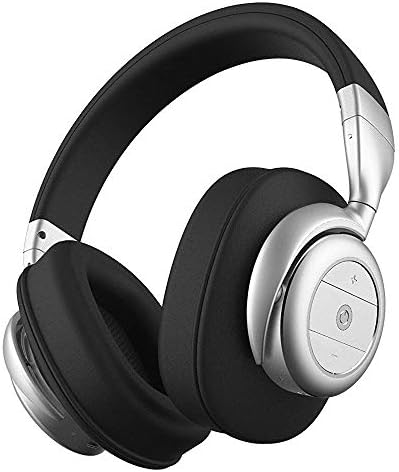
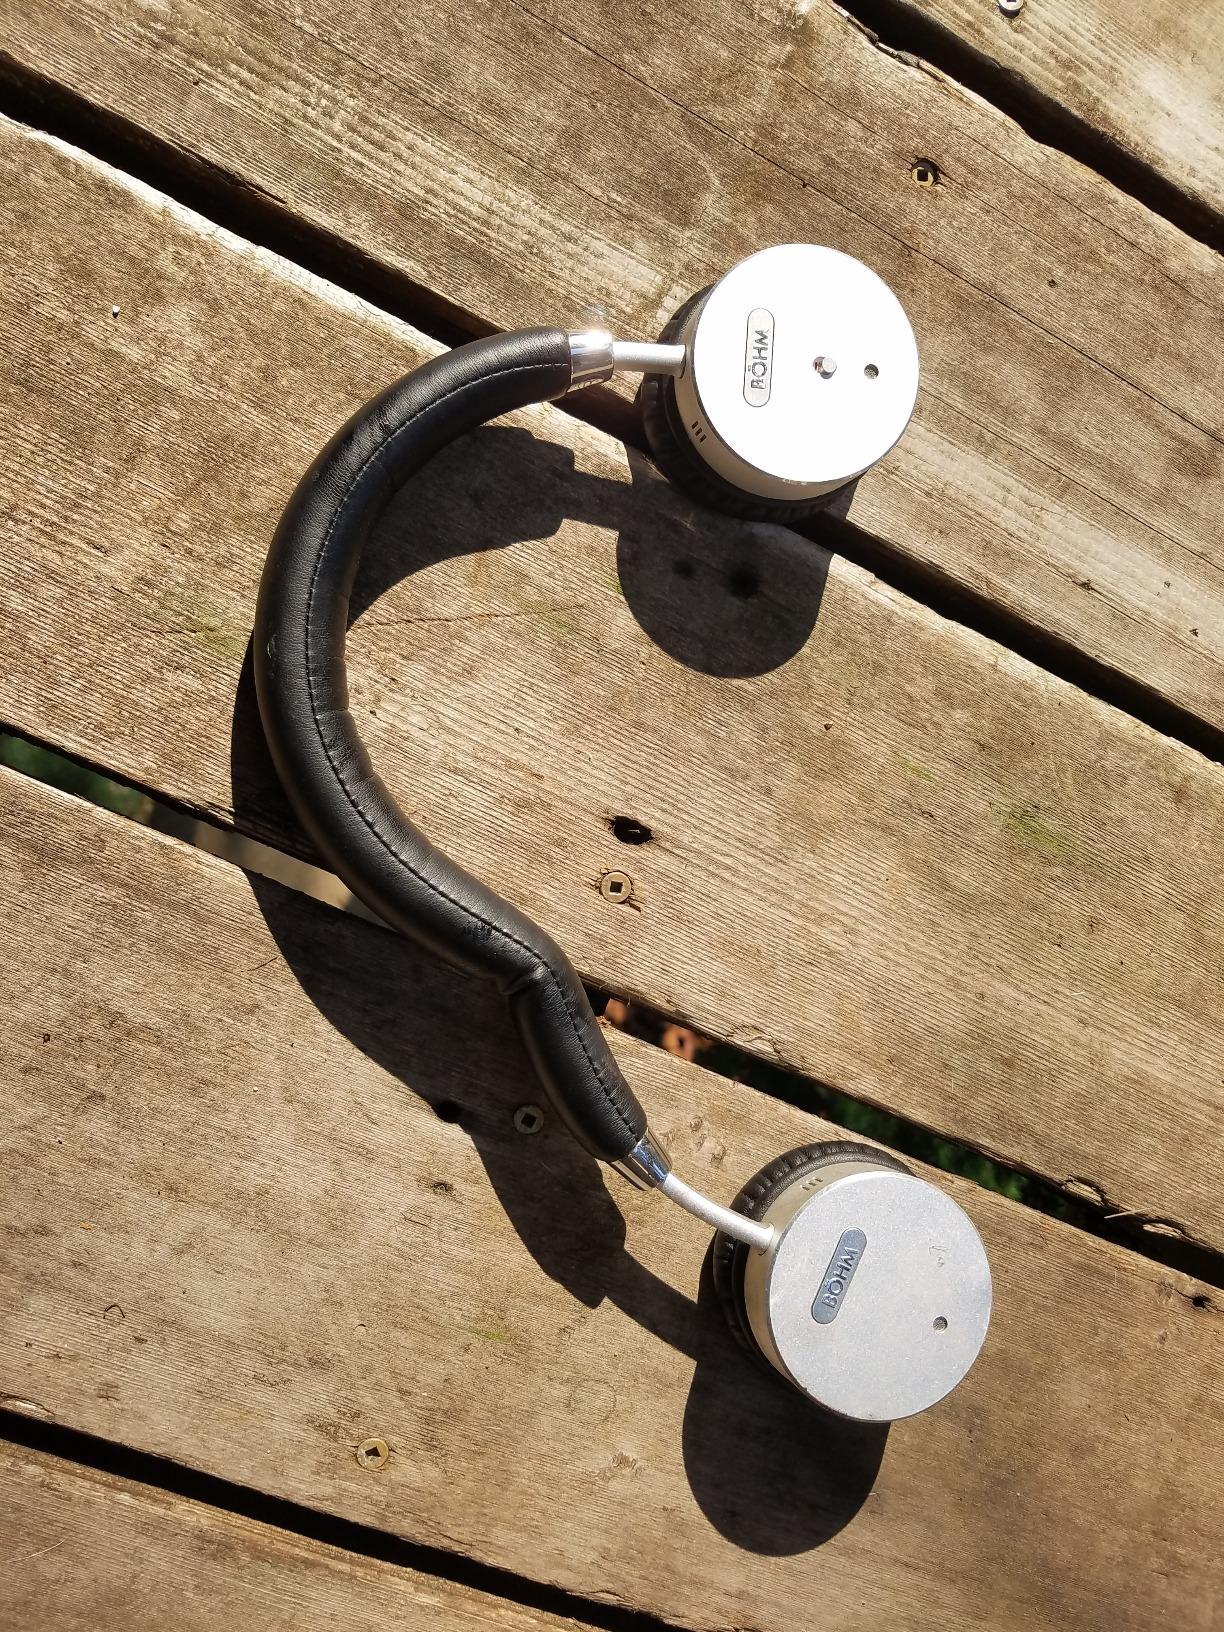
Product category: headphones
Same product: no